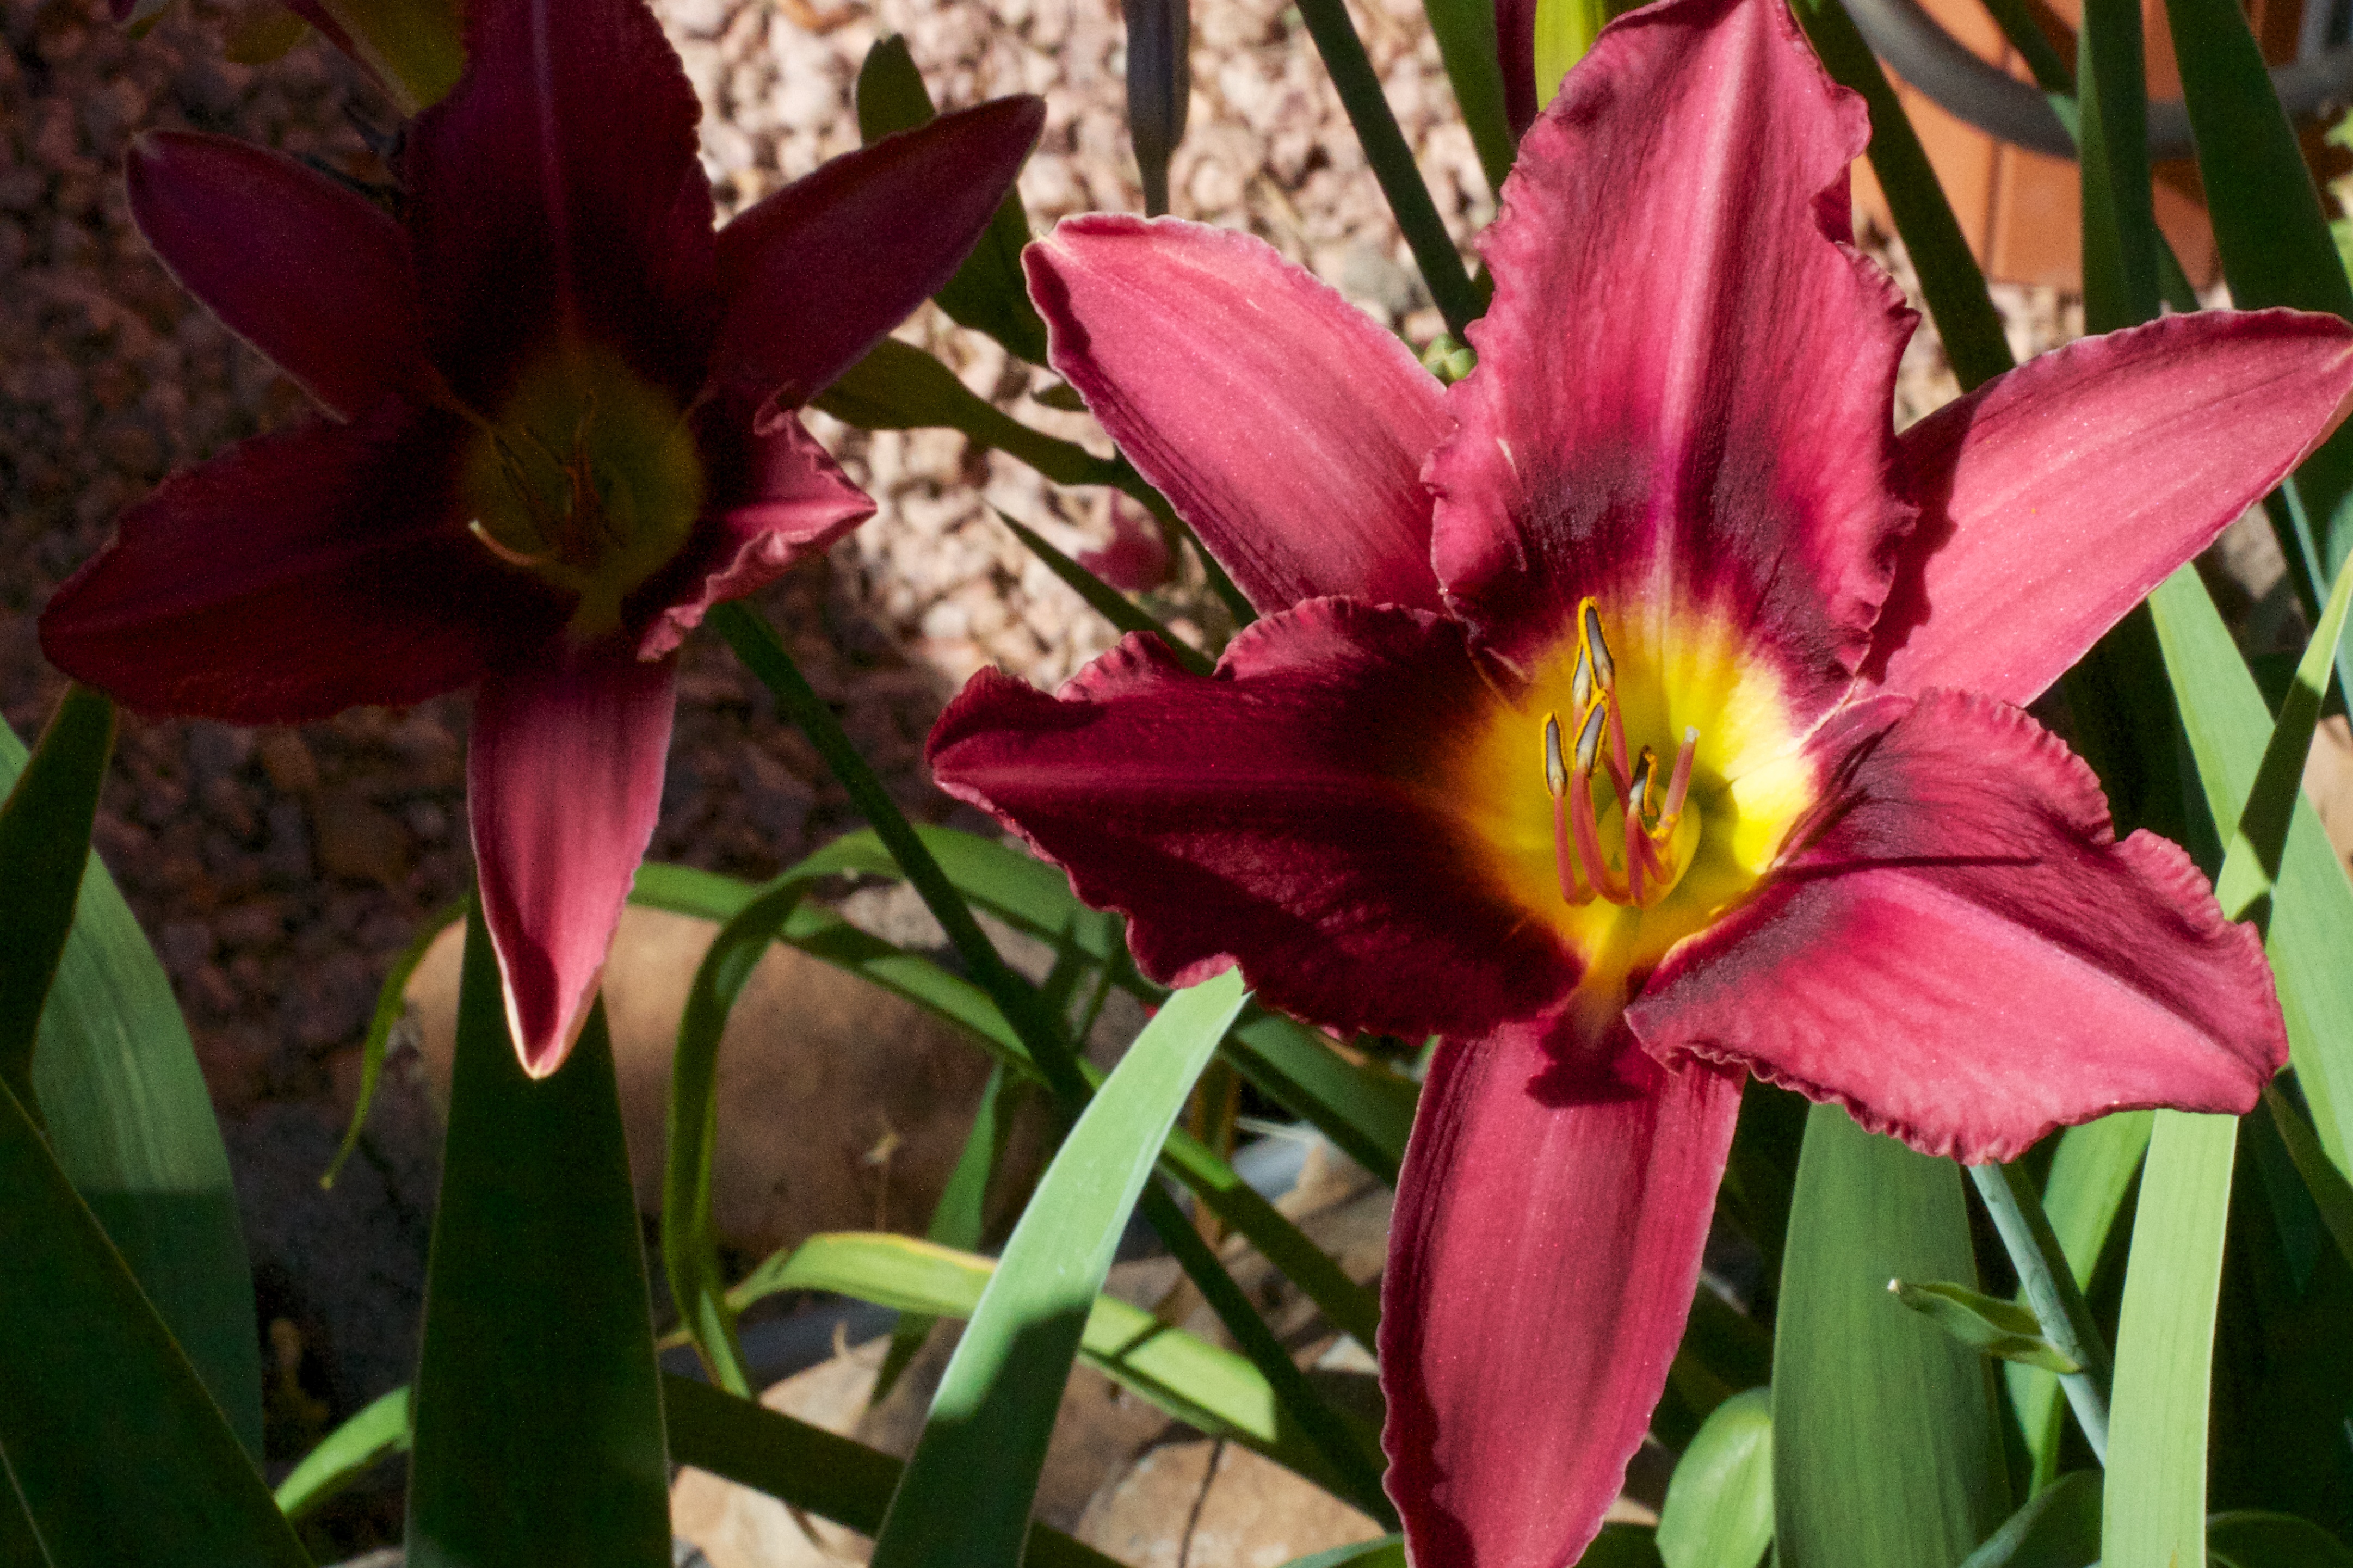
plant, flower, petal, lily, daylily, flowering plant, land plant